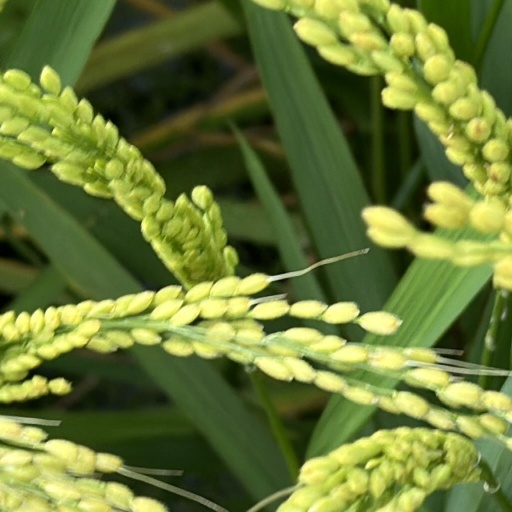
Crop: rice